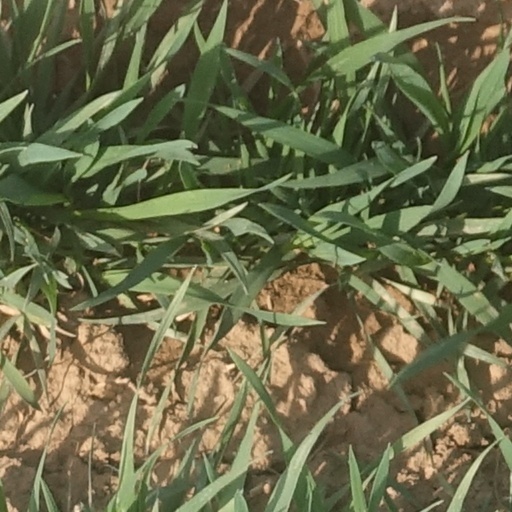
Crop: wheat